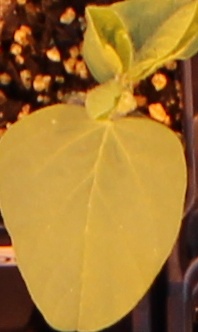
Label: Soybean